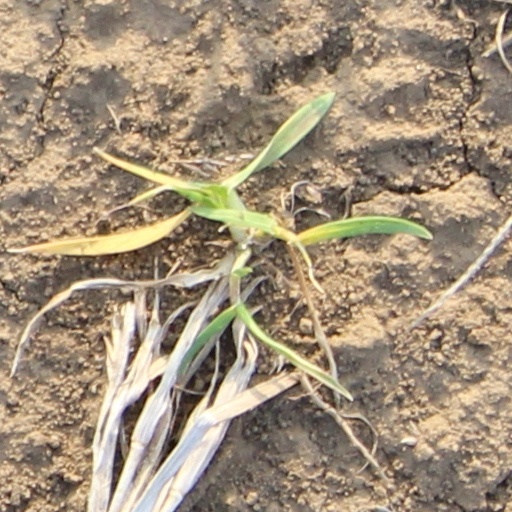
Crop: wheat